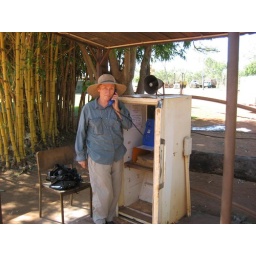
Susanne at telephone box in fridge at Drysdale Station HS